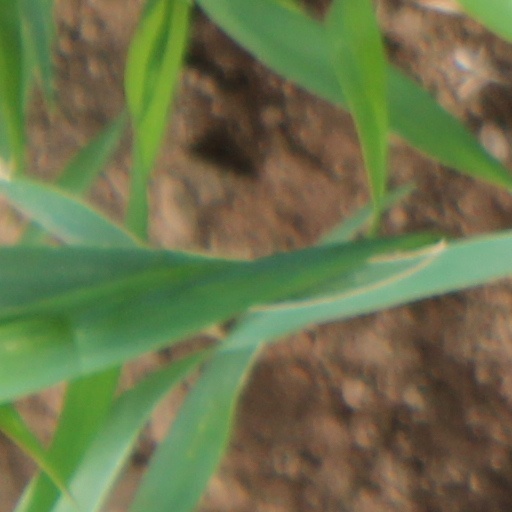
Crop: wheat